Answer in natural language. Consider the 3D positions of the objects in the scene and not just the 2D positions in the image. Is the centerpoint of  black upright refrigerator at a higher height than blurry image? Choose between the following options: yes or no
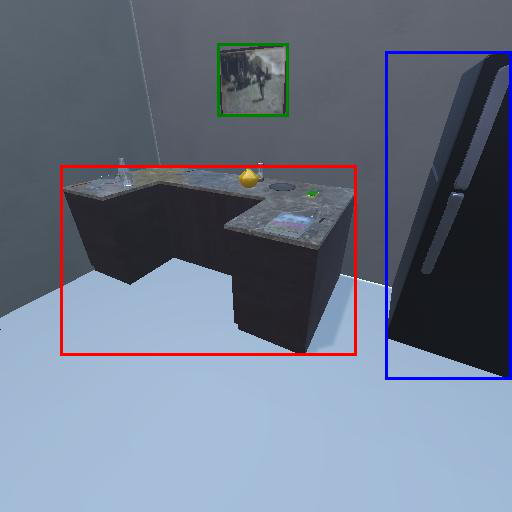
<answer>no</answer>